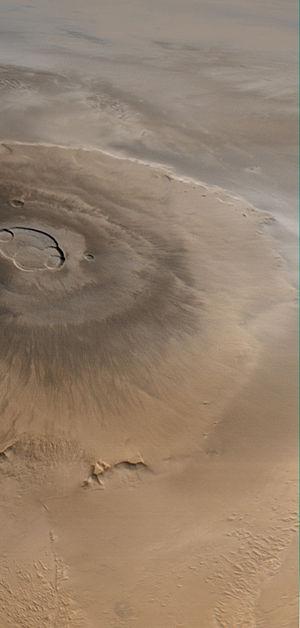
Le volcanisme de la planète Mars serait apparu il y a près de quatre milliards d'années, à la fin du Noachien après le grand bombardement tardif. Il aurait connu son intensité maximale à l'Hespérien — entre 3,7 et 3,2 Ga selon l'échelle de Hartmann & Neukum — puis se serait progressivement affaibli tout au long de l'Amazonien. Il a produit d'énormes volcans boucliers qui sont les plus grands édifices volcaniques connus du système solaire : le plus large d'entre eux, Alba Mons, a un diamètre d'environ 1 600 km à la base, tandis que le plus gros est Olympus Mons, sur la marge occidentale du renflement de Tharsis, qui atteint 22,5 km de haut de la base au sommet.
Mars est la quatrième planète par ordre croissant de la distance au Soleil et la deuxième par ordre croissant de la taille et de la masse. Son éloignement au Soleil est compris entre 1,381 et 1,666 UA, avec une période orbitale de 669,58 jours martiens.
Mars Global Surveyor, également désignée par son sigle MGS, est une mission spatiale développée par le centre JPL de la NASA qui a étudié de 1997 à 2006 l'atmosphère et la surface de la planète Mars en circulant sur une orbite héliosynchrone autour de celle-ci. La sonde spatiale devait répondre aux nombreuses interrogations soulevées par les données collectées dans le cadre du programme Viking lancé 20 ans auparavant portant sur l'histoire de la planète, la structure de sa surface et de son atmosphère ainsi que sur les processus dynamiques encore à l’œuvre.
La géologie de Mars, parfois appelée aréologie, recouvre l'étude scientifique de Mars, de ses propriétés physiques, de ses reliefs, de sa composition, de son histoire et de tous les phénomènes qui l'ont affectée ou l'affectent encore.